Chandrashekhar Agashe

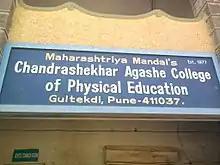
The Chandrashekhar Agashe College of Physical Education, Pune, established in July 1977.

Agashe began constructing the Agashe Primary School in the village of Shreepur in April 1942, with the school receiving sanctions from the Government in July 1943. He further advised on and donated to the campaign of Indian freedom fighter Narhar Vishnu Gadgil. In September 1945, he was one of the founding members of the Maharashtra Technical Education Society, where he was a patron and gave considerable financial endowments toward the establishment of the Walchand College of Engineering, Sangli in 1947. In April 1946, he was one of the benefactors towards the V. G. Kale Memorial Fund, in honour of the founder of the Bank of Maharashtra, further support the bank by having the syndicate bank with them and rent an office in their building.